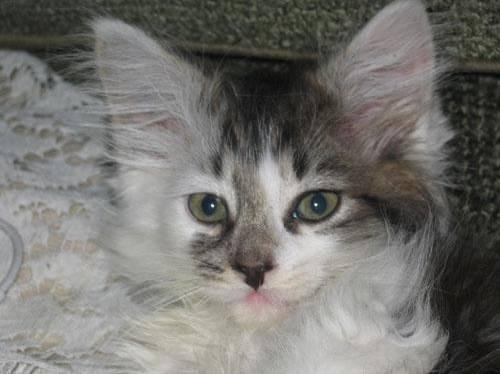
cat